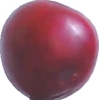
Label: cherry_wax_red